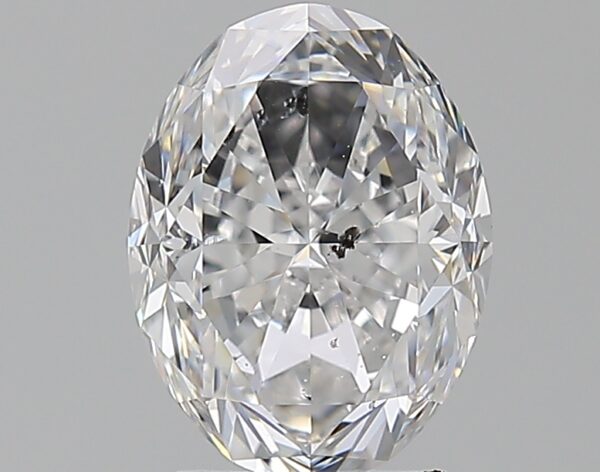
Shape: oval
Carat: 2.5
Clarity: SI2
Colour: D
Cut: FG
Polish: EX
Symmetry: EX
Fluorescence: M
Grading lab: GIA
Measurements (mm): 9.33 x 7.11 x 5.13